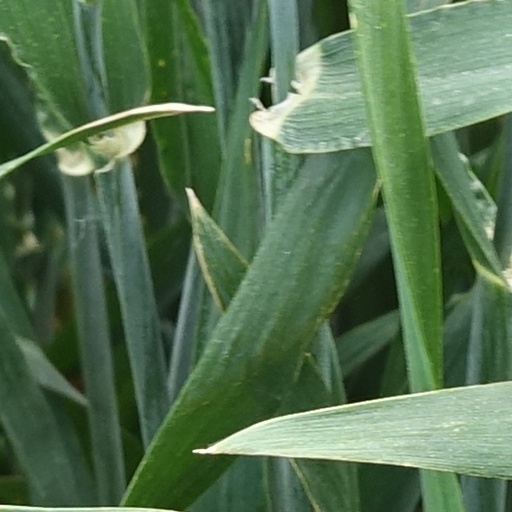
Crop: wheat